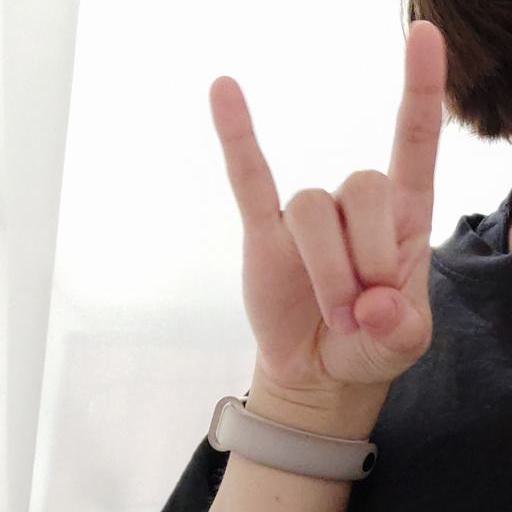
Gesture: rock